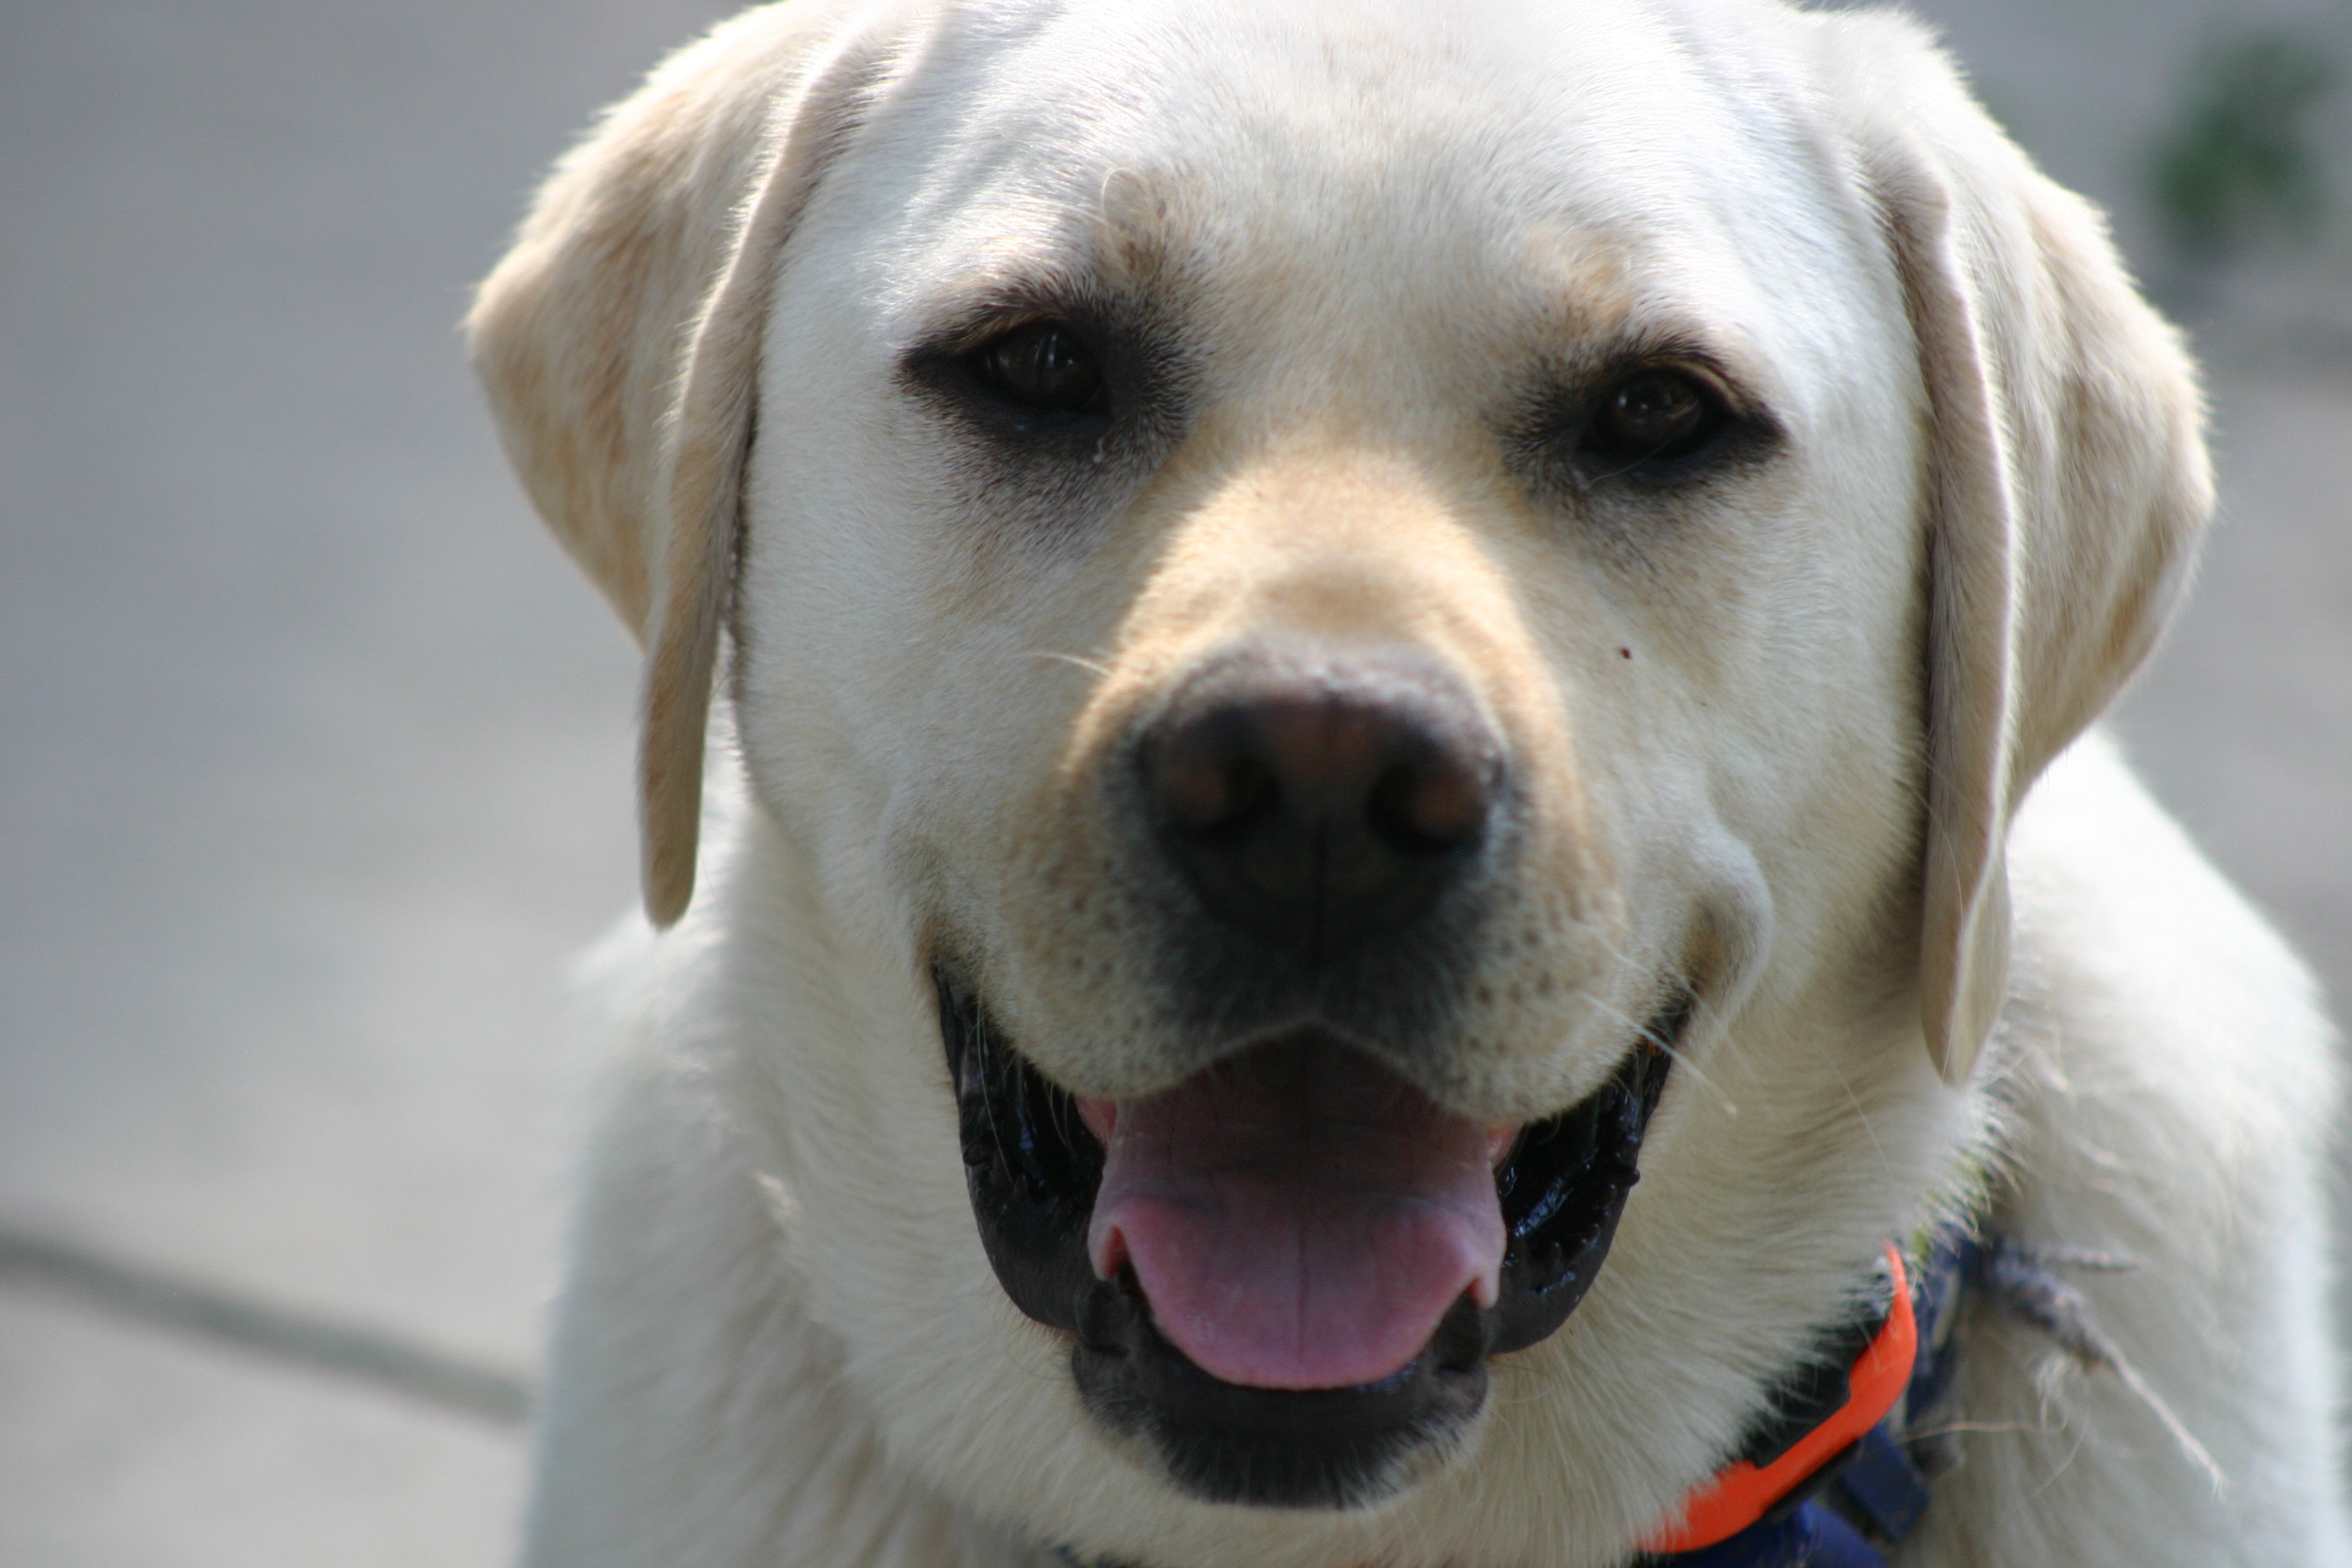
dog, mammal, vertebrate, labrador retriever, dog breed, retriever, dog like mammal